Wynne Godley

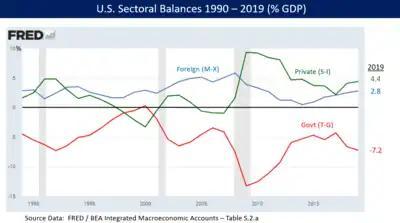
Graphic illustrating Godley's sectoral financial balances analytical framework

Economist Martin Wolf gave credit to Godley's "sectoral financial balances" analytical framework in a 2012 analysis of the Great Recession. Wolf explained: "The essential idea is that since income has to equal expenditure for the economy, as a whole, (which is the same thing as saying that savings equals investment) so the sums of the difference between income and expenditures of each of the sectors of the economy must also be zero. These differences can also be described as “financial balances”. Thus, if a sector is spending less than its income it must be accumulating (net) claims on other sectors. The crucial point is that, since sectoral balances must sum to zero, a rise in the deficit of one sector must be matched by an offsetting change in the others. It follows that if the fiscal deficit is increasing, the sum of the surpluses of the other sectors of the economy must be increasing in a precisely offsetting manner." Wolf explained that a large increase in the private sector financial balance drove a large increase in government deficits.